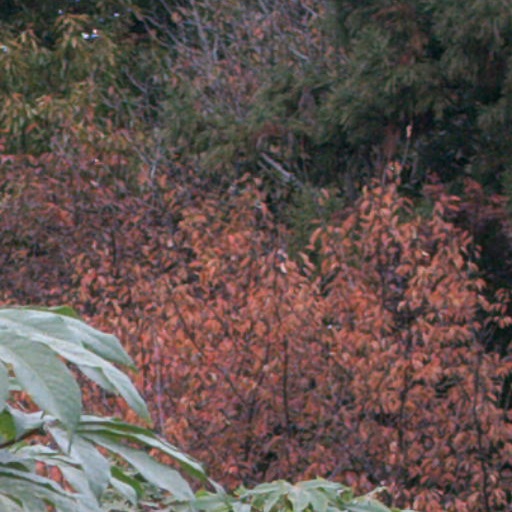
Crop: cassava